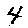
Label: 4